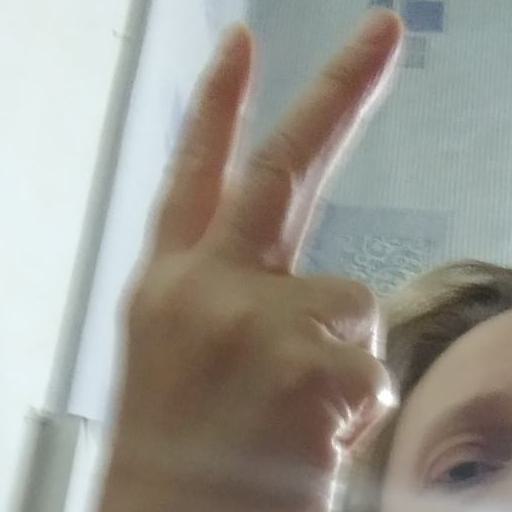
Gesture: peace_inverted